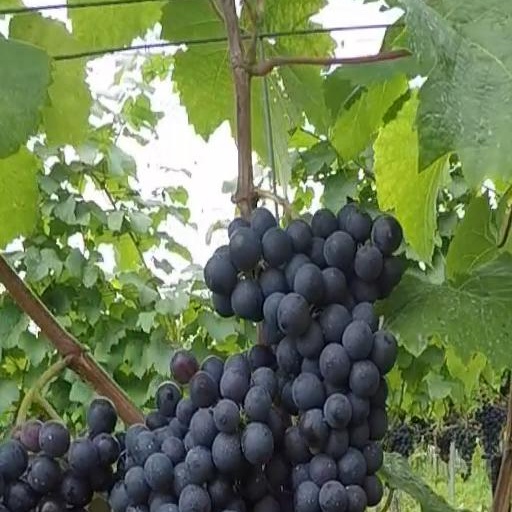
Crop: grape